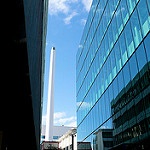
Scene: Outdoor